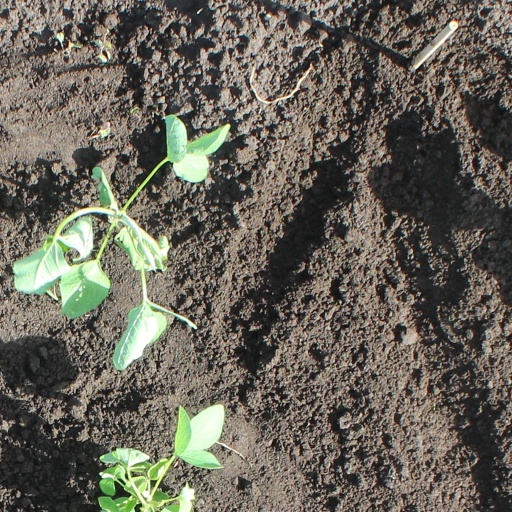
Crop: soybean